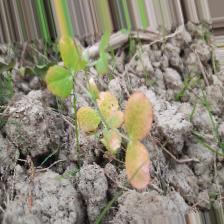
Label: Lentil Rust